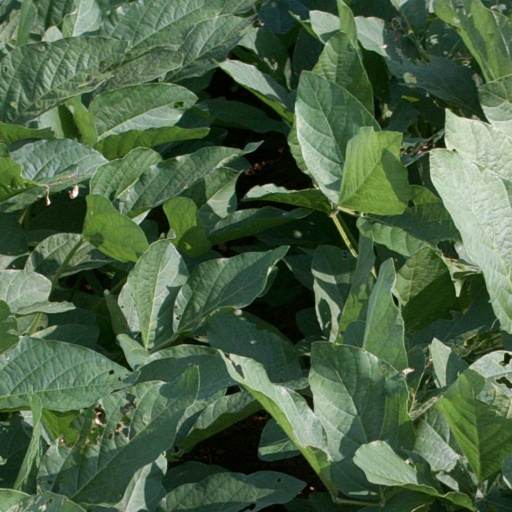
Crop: soybean